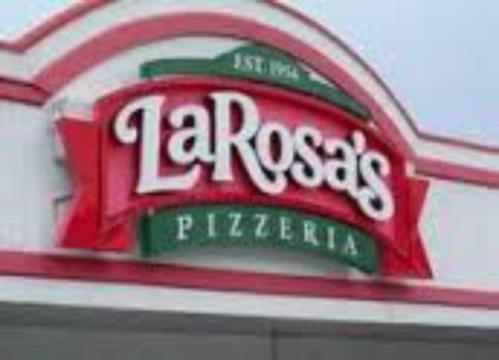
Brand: larosa's pizzeria
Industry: Food